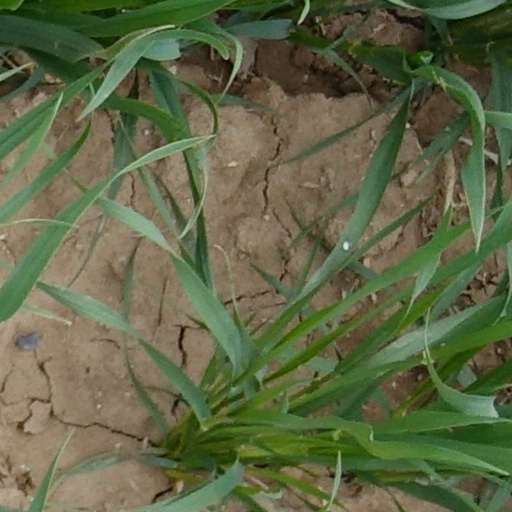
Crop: wheat